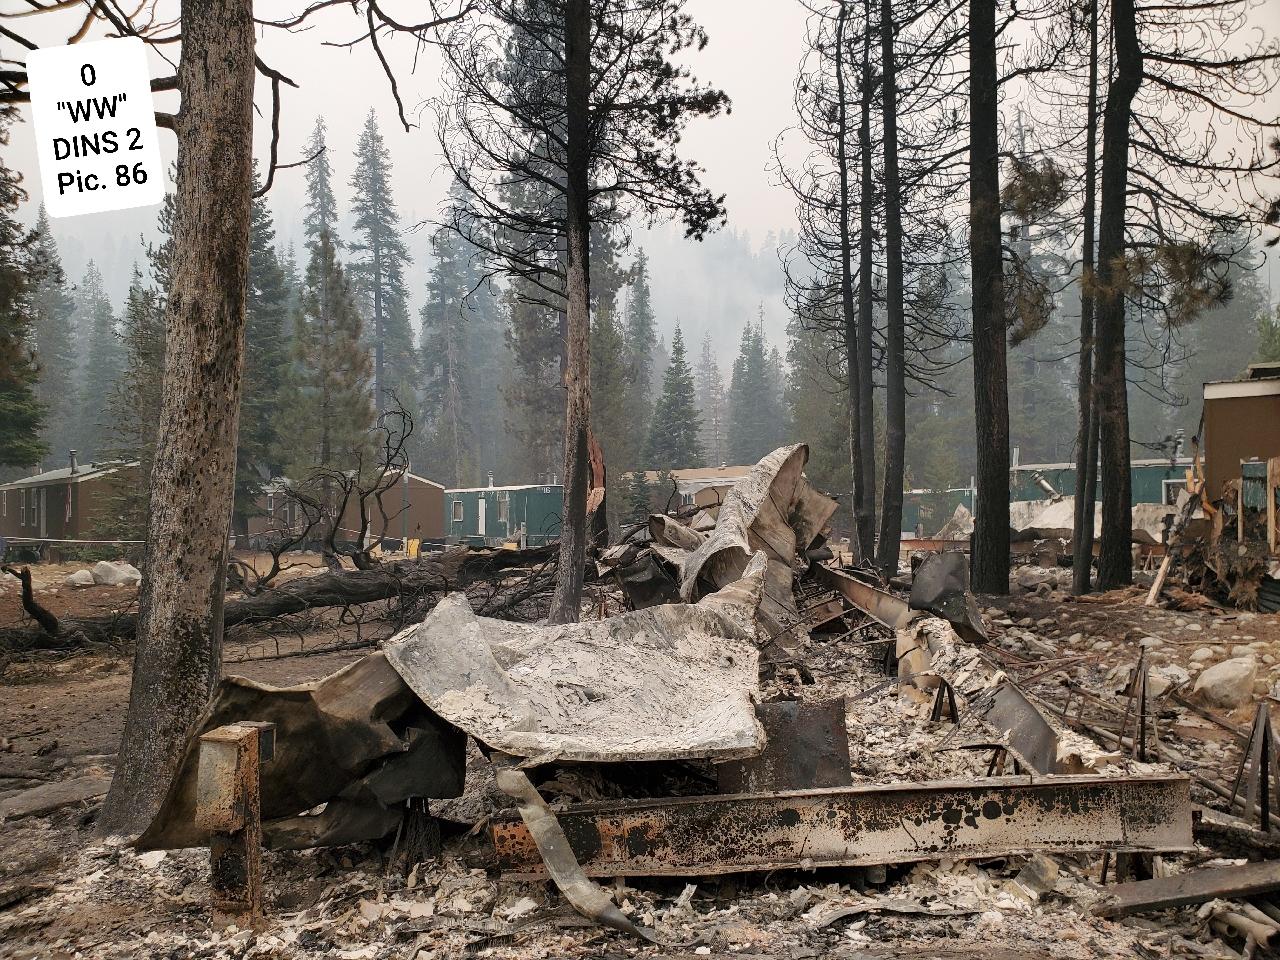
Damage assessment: destroyed